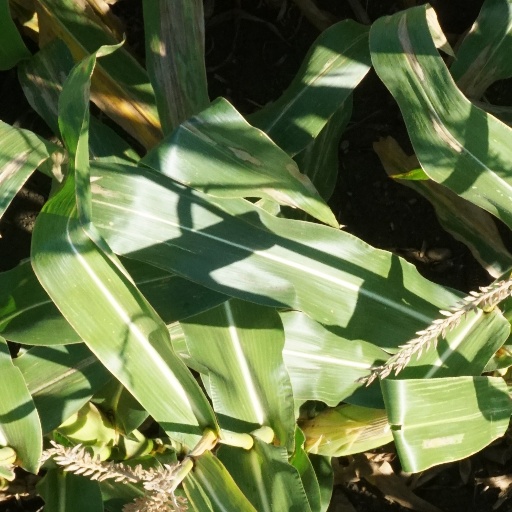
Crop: maize; corn